Wilson Hills

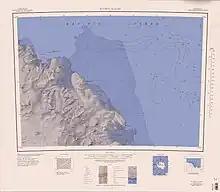
Wilson Hills along the coast

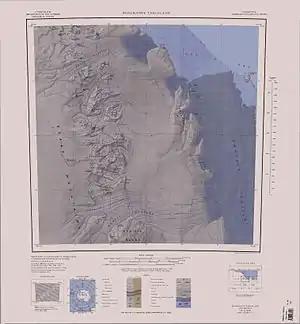
South end of Wilson Hills in the northwest

Features of the Wilson Hills along the east of the Matusevich Glacier include, from south to north, Mount Dalton, Thompson Peak, Ringgold Knoll and Mount Archer.